You Read to Me, I'll Read to You

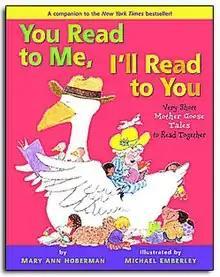
Front cover, designed by M. Emberley

You Read to Me, I'll Read to You: Very Short Mother Goose Tales to Read Together is the third book in the "You Read to Me, I'll Read to You" series. It is written by Mary Ann Hoberman and illustrated by Michael Emberley, and was published in 2004 by Little Brown and Company.